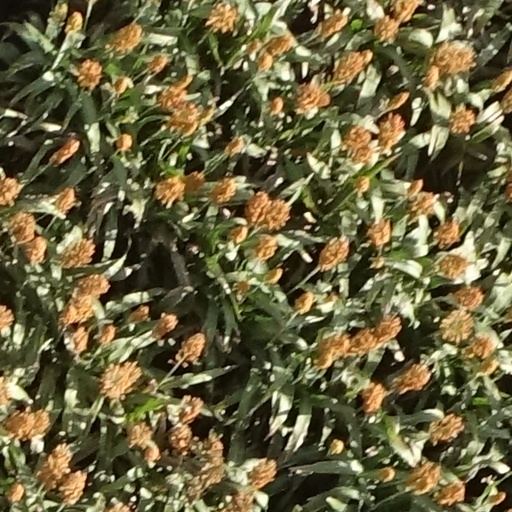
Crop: sorghum